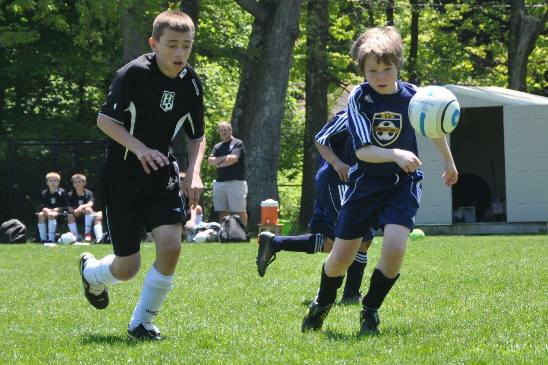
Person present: Yes